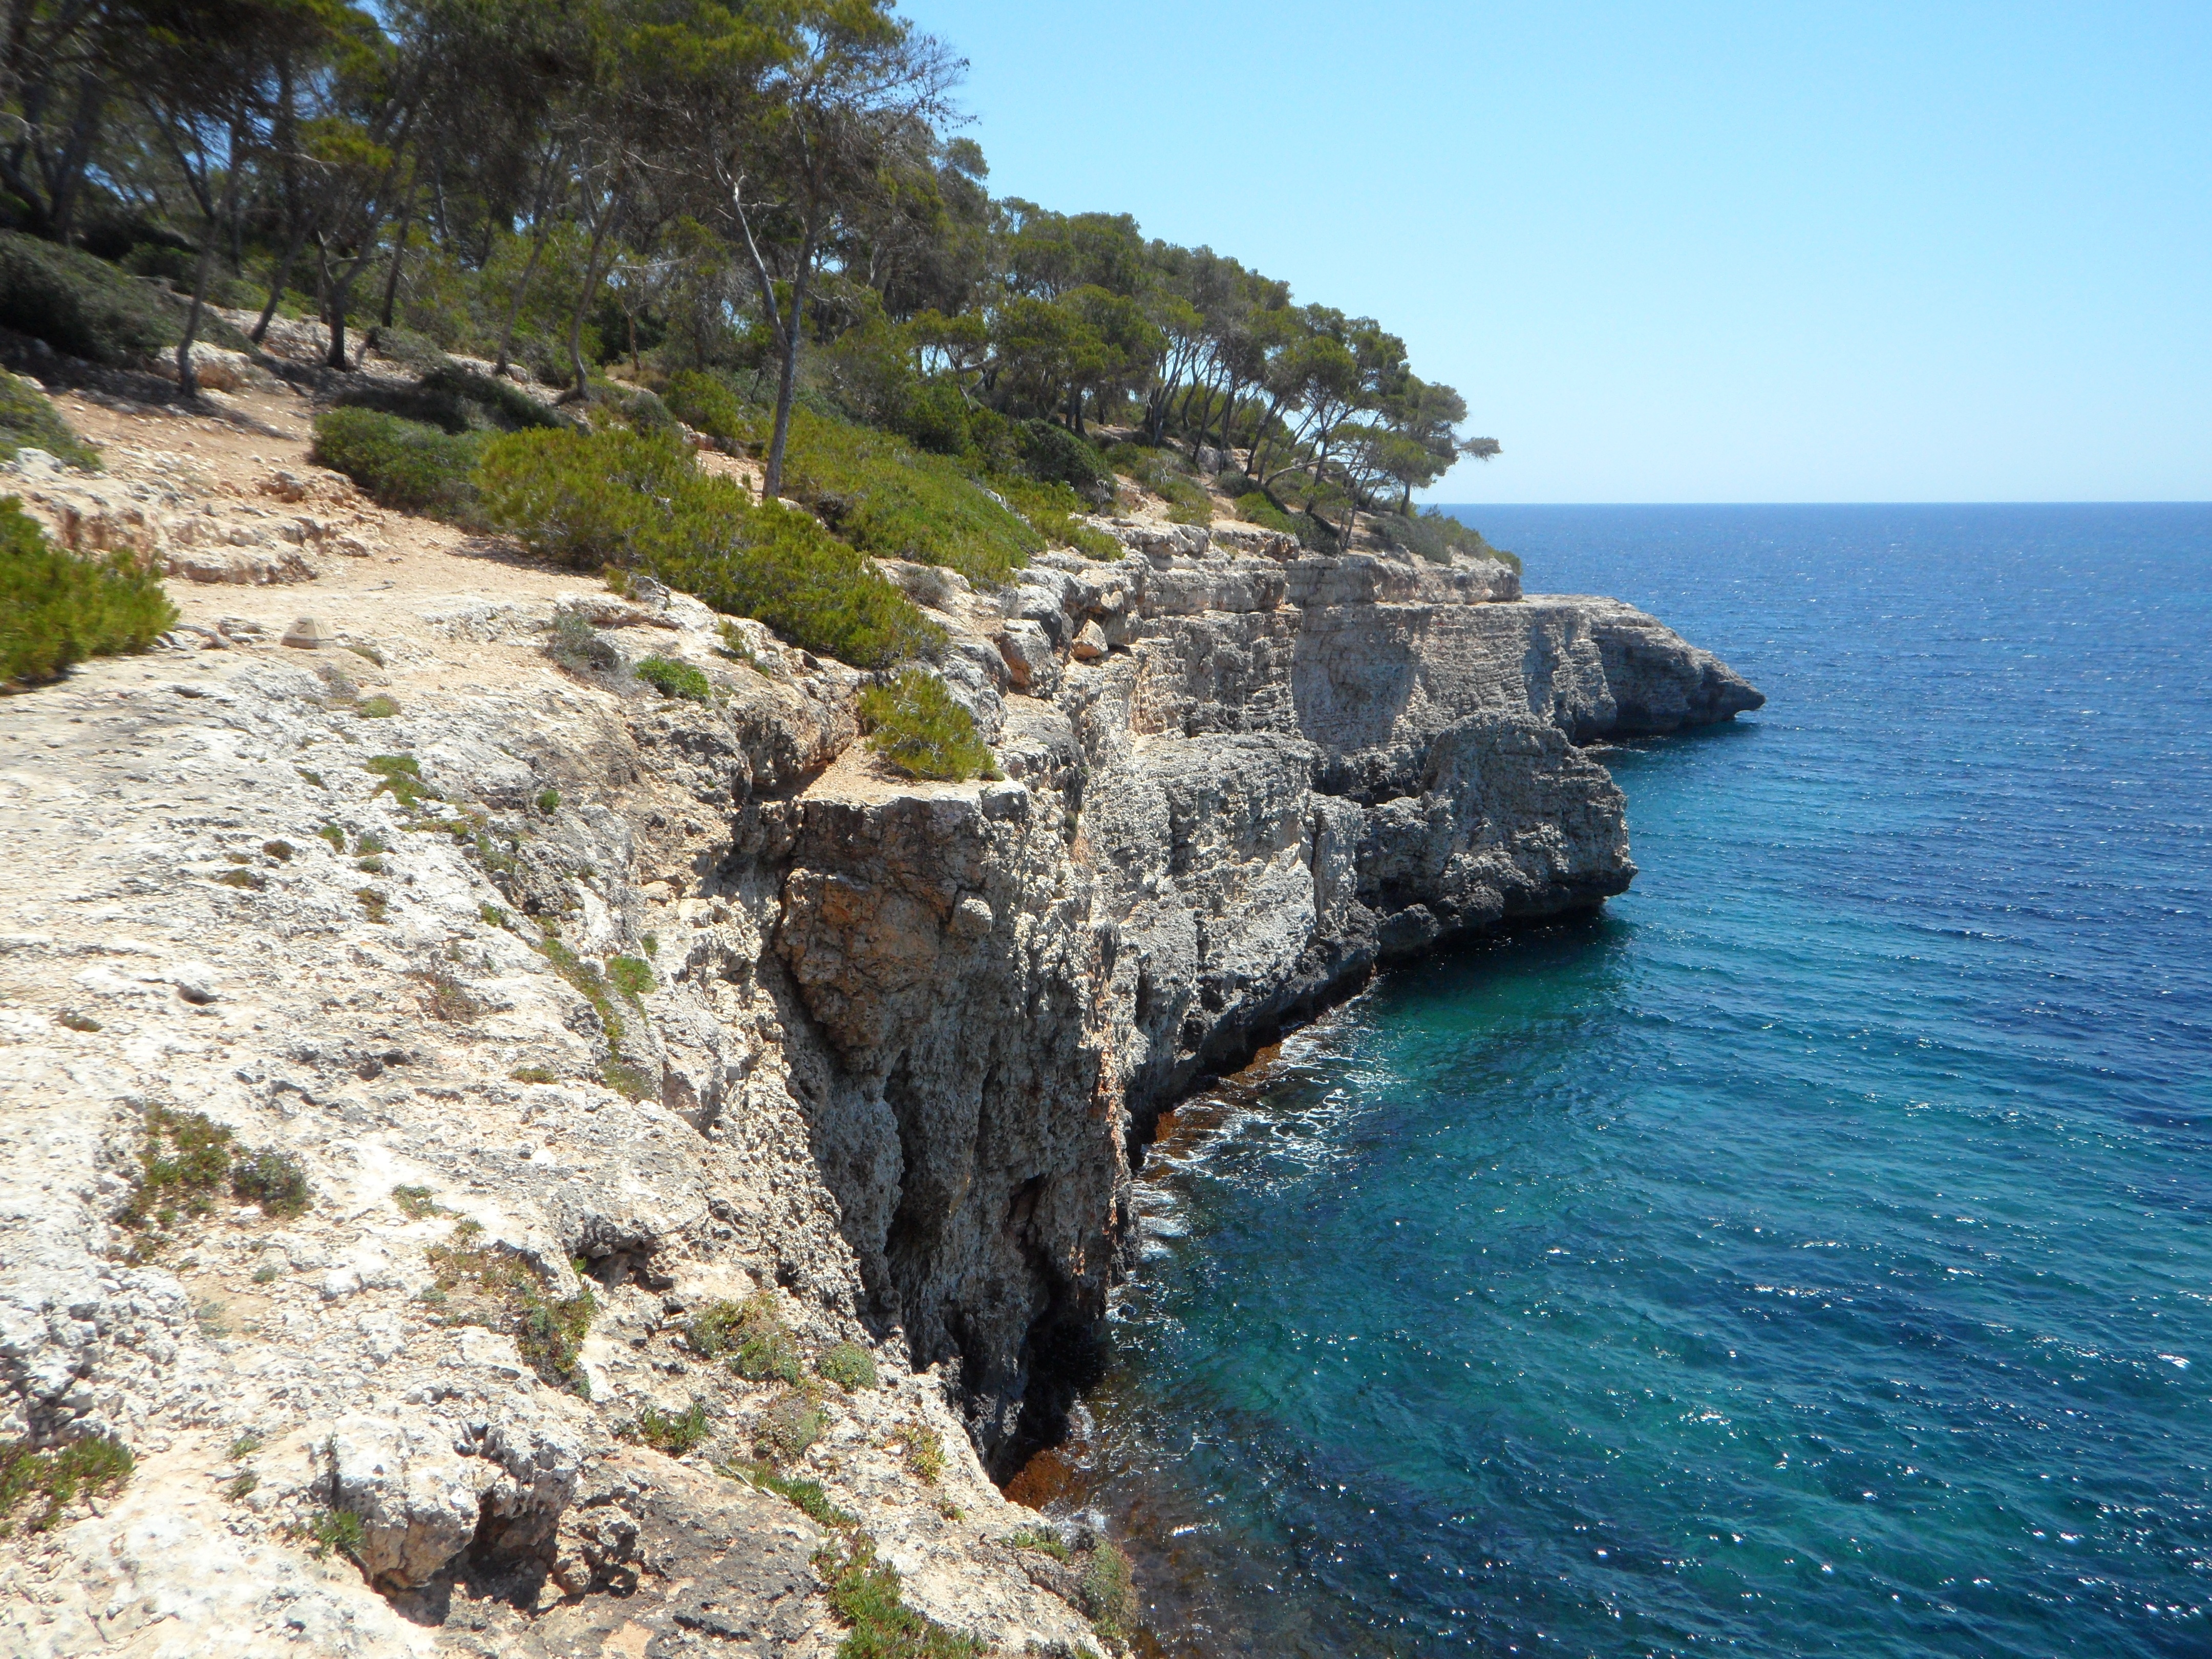
landscape, sea, coast, water, nature, rock, ocean, summer, formation, cliff, cove, mediterranean, holiday, bay, blue, steep, stack, terrain, south, cliffs, mallorca, waters, rocky coast, cape, islet, landform, balearic islands